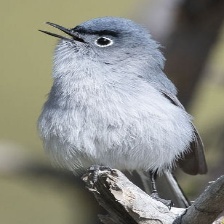
Species: BLUE GRAY GNATCATCHER
Scientific name: POLIOPTILA CAERULEA